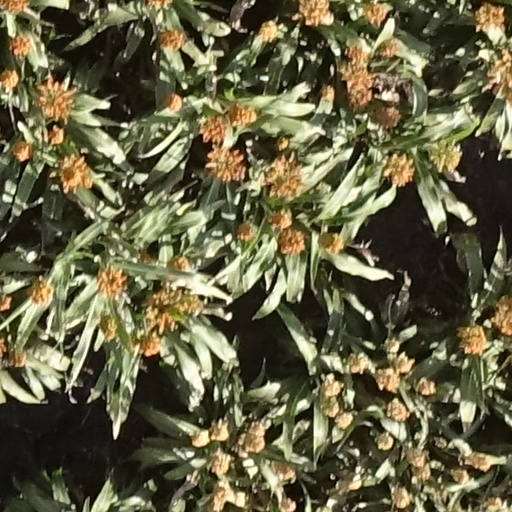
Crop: sorghum